Reamer

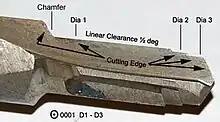
This combination reamer was made for a long run, tight tolerance electronic parts.

A combination reamer has two or more cutting surfaces. The combination reamer is precision ground into a pattern that resembles the part's multiple internal diameters. The advantage of using a combination reamer is to reduce the number of turret operations, while more precisely holding depths, internal diameters and concentricity. Combination reamers are mostly used in screw machines or second-operation lathes, not with Computer Numerical Control (CNC) machines because G-code can be easily generated to profile internal diameters.